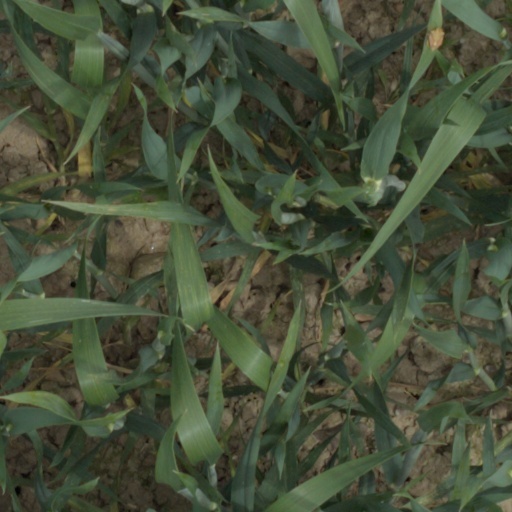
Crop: wheat